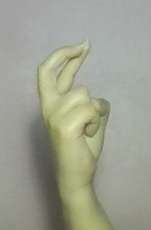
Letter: zay